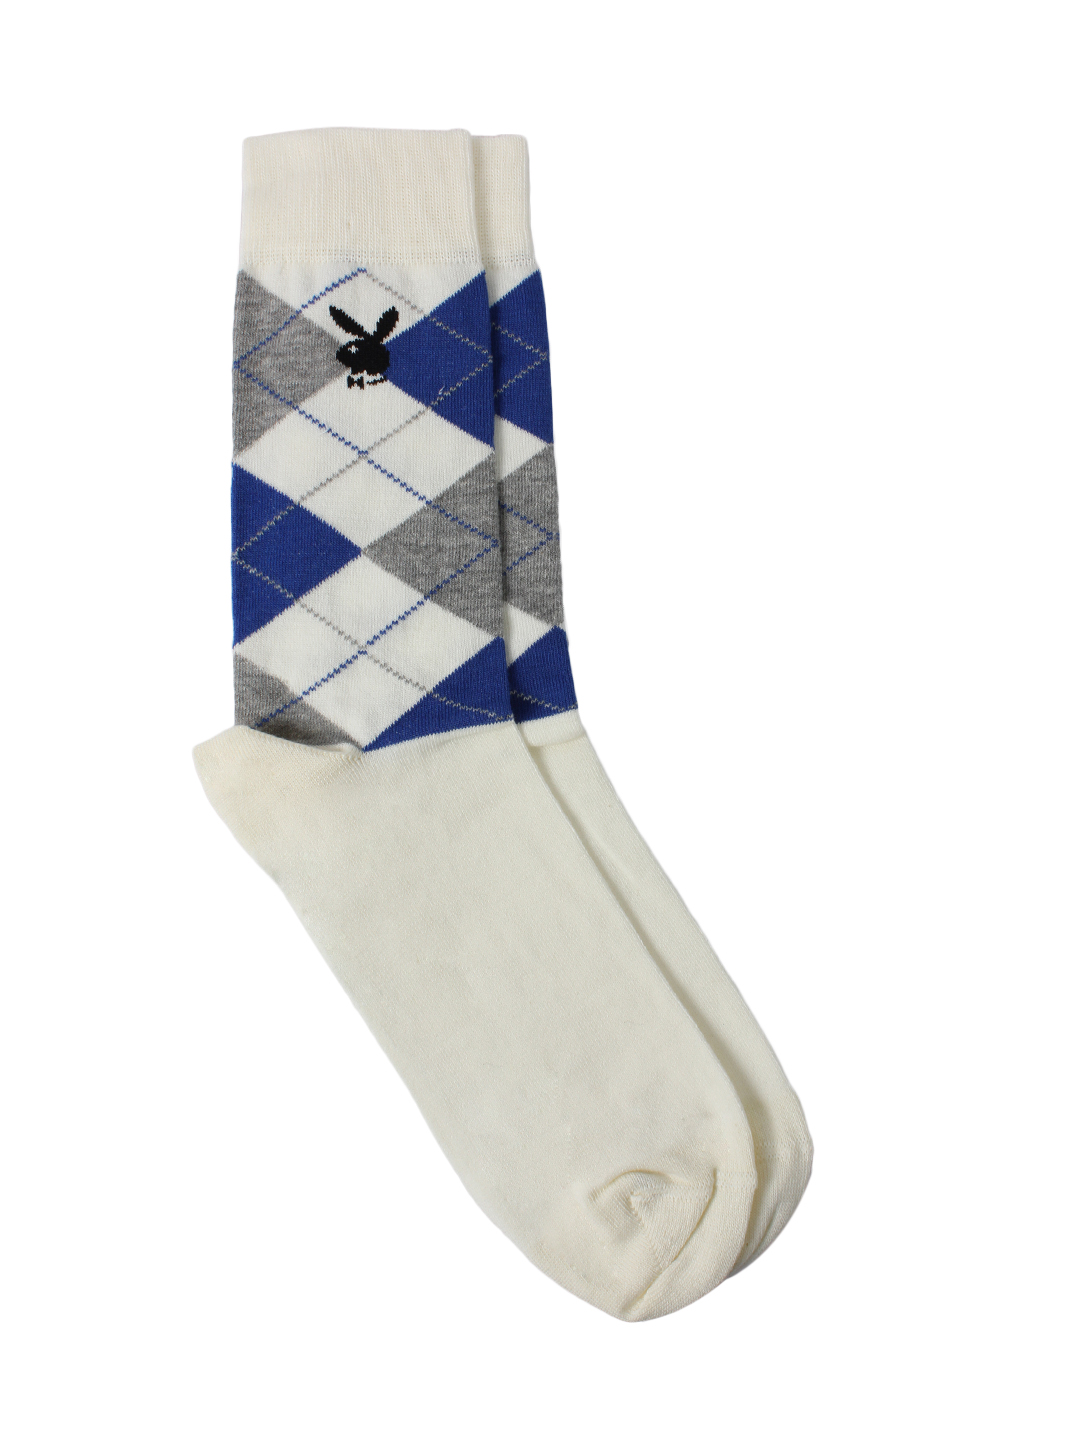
Playboy Men Cream Socks
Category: Accessories / Socks / Socks
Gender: Men
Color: Cream
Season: Summer 2016
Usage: Casual